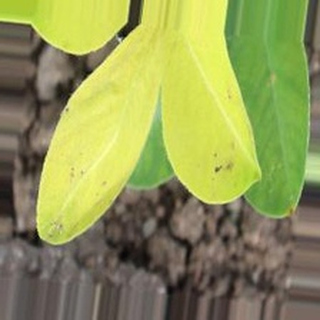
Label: groundnut_nutrition_deficiency